Jurgen Ekkelenkamp

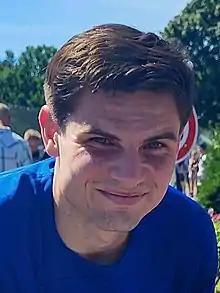
Ekkelenkamp in 2022

Jurgen Peter Ekkelenkamp (born 5 April 2000) is a Dutch professional footballer who plays as a midfielder for club Udinese.